Malala Yousafzai

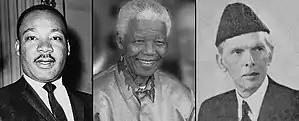
From left to right: Martin Luther King Jr., Nelson Mandela and Muhammad Ali Jinnah have influenced Yousafzai.

In late 2008, Aamer Ahmed Khan of the BBC Urdu website and his colleagues came up with a novel way of covering the Pakistani Taliban's growing influence in Swat. They decided to ask a schoolgirl to blog anonymously about her life there. Their correspondent in Peshawar, Abdul Hai Kakar, had been in touch with a local school teacher, Ziauddin Yousafzai, but could not find any students willing to report, as their families considered it too dangerous. Finally, Yousafzai suggested his own daughter, 11-year-old Malala. At the time, Pakistani Taliban militants led by Maulana Fazlullah were taking over the Swat Valley, banning television, music, girls' education, and women from going shopping. Bodies of beheaded policemen were being displayed in town squares. At first, a girl named Aisha from her father's school agreed to write a diary, but her parents stopped her from doing it because they feared Taliban reprisals. The only alternative was Yousafzai, who was four years younger and in seventh grade at the time. "We had been covering the violence and politics in Swat in detail but we didn't know much about how ordinary people lived under the Taliban", said Mirza Waheed, former editor of BBC Urdu. Because they were concerned for Yousafzai's safety, the BBC editors insisted she use a pseudonym. Her blog was published under the byline "Gul Makai" ("cornflower" in Pashto), a name taken from a character in a Pashtun folktale.